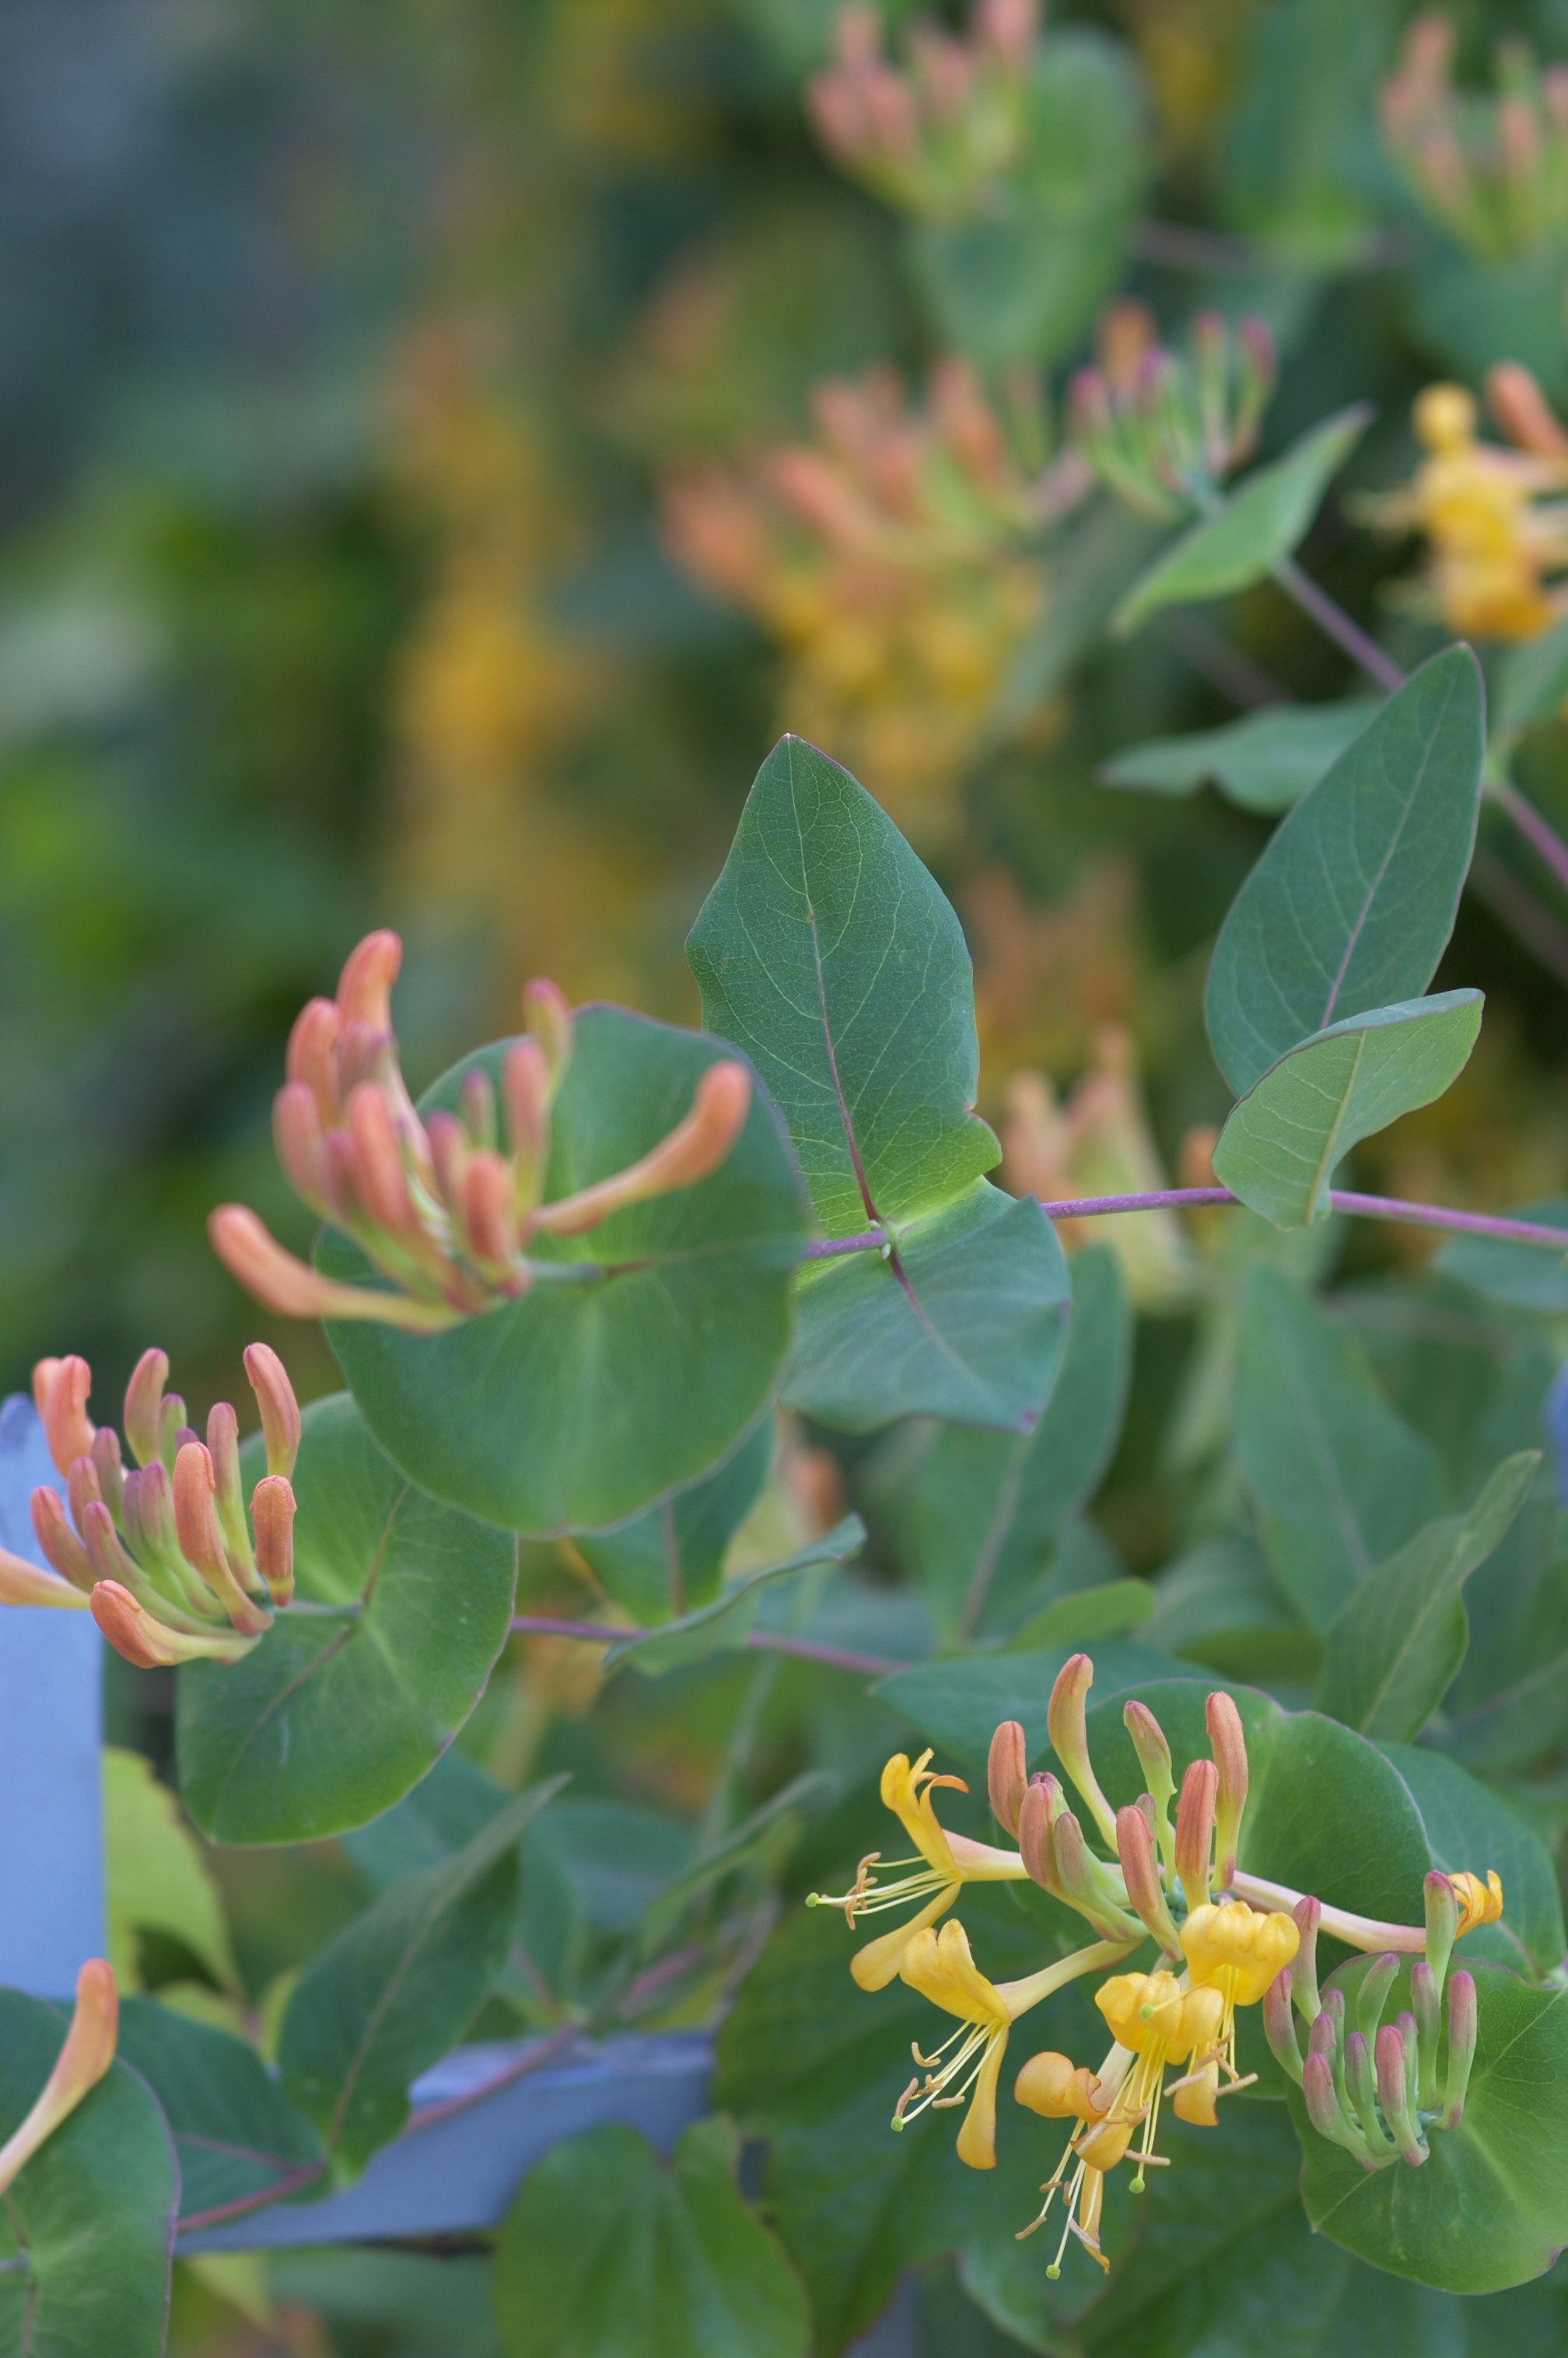
tree, nature, bokeh, plant, leaf, flower, evergreen, botany, flora, wildflower, shrub, rawtherapee, germany, berlin, walimex, samyang, pentax, 85mm, bokehlicious, lenstagged, steffenzahn, k100d, justpentax, iamflickr, 85mmf14, walimex85mm, walimexpro8514if, honeysuckle, flowering plant, woody plant, land plant, honeysuckle family